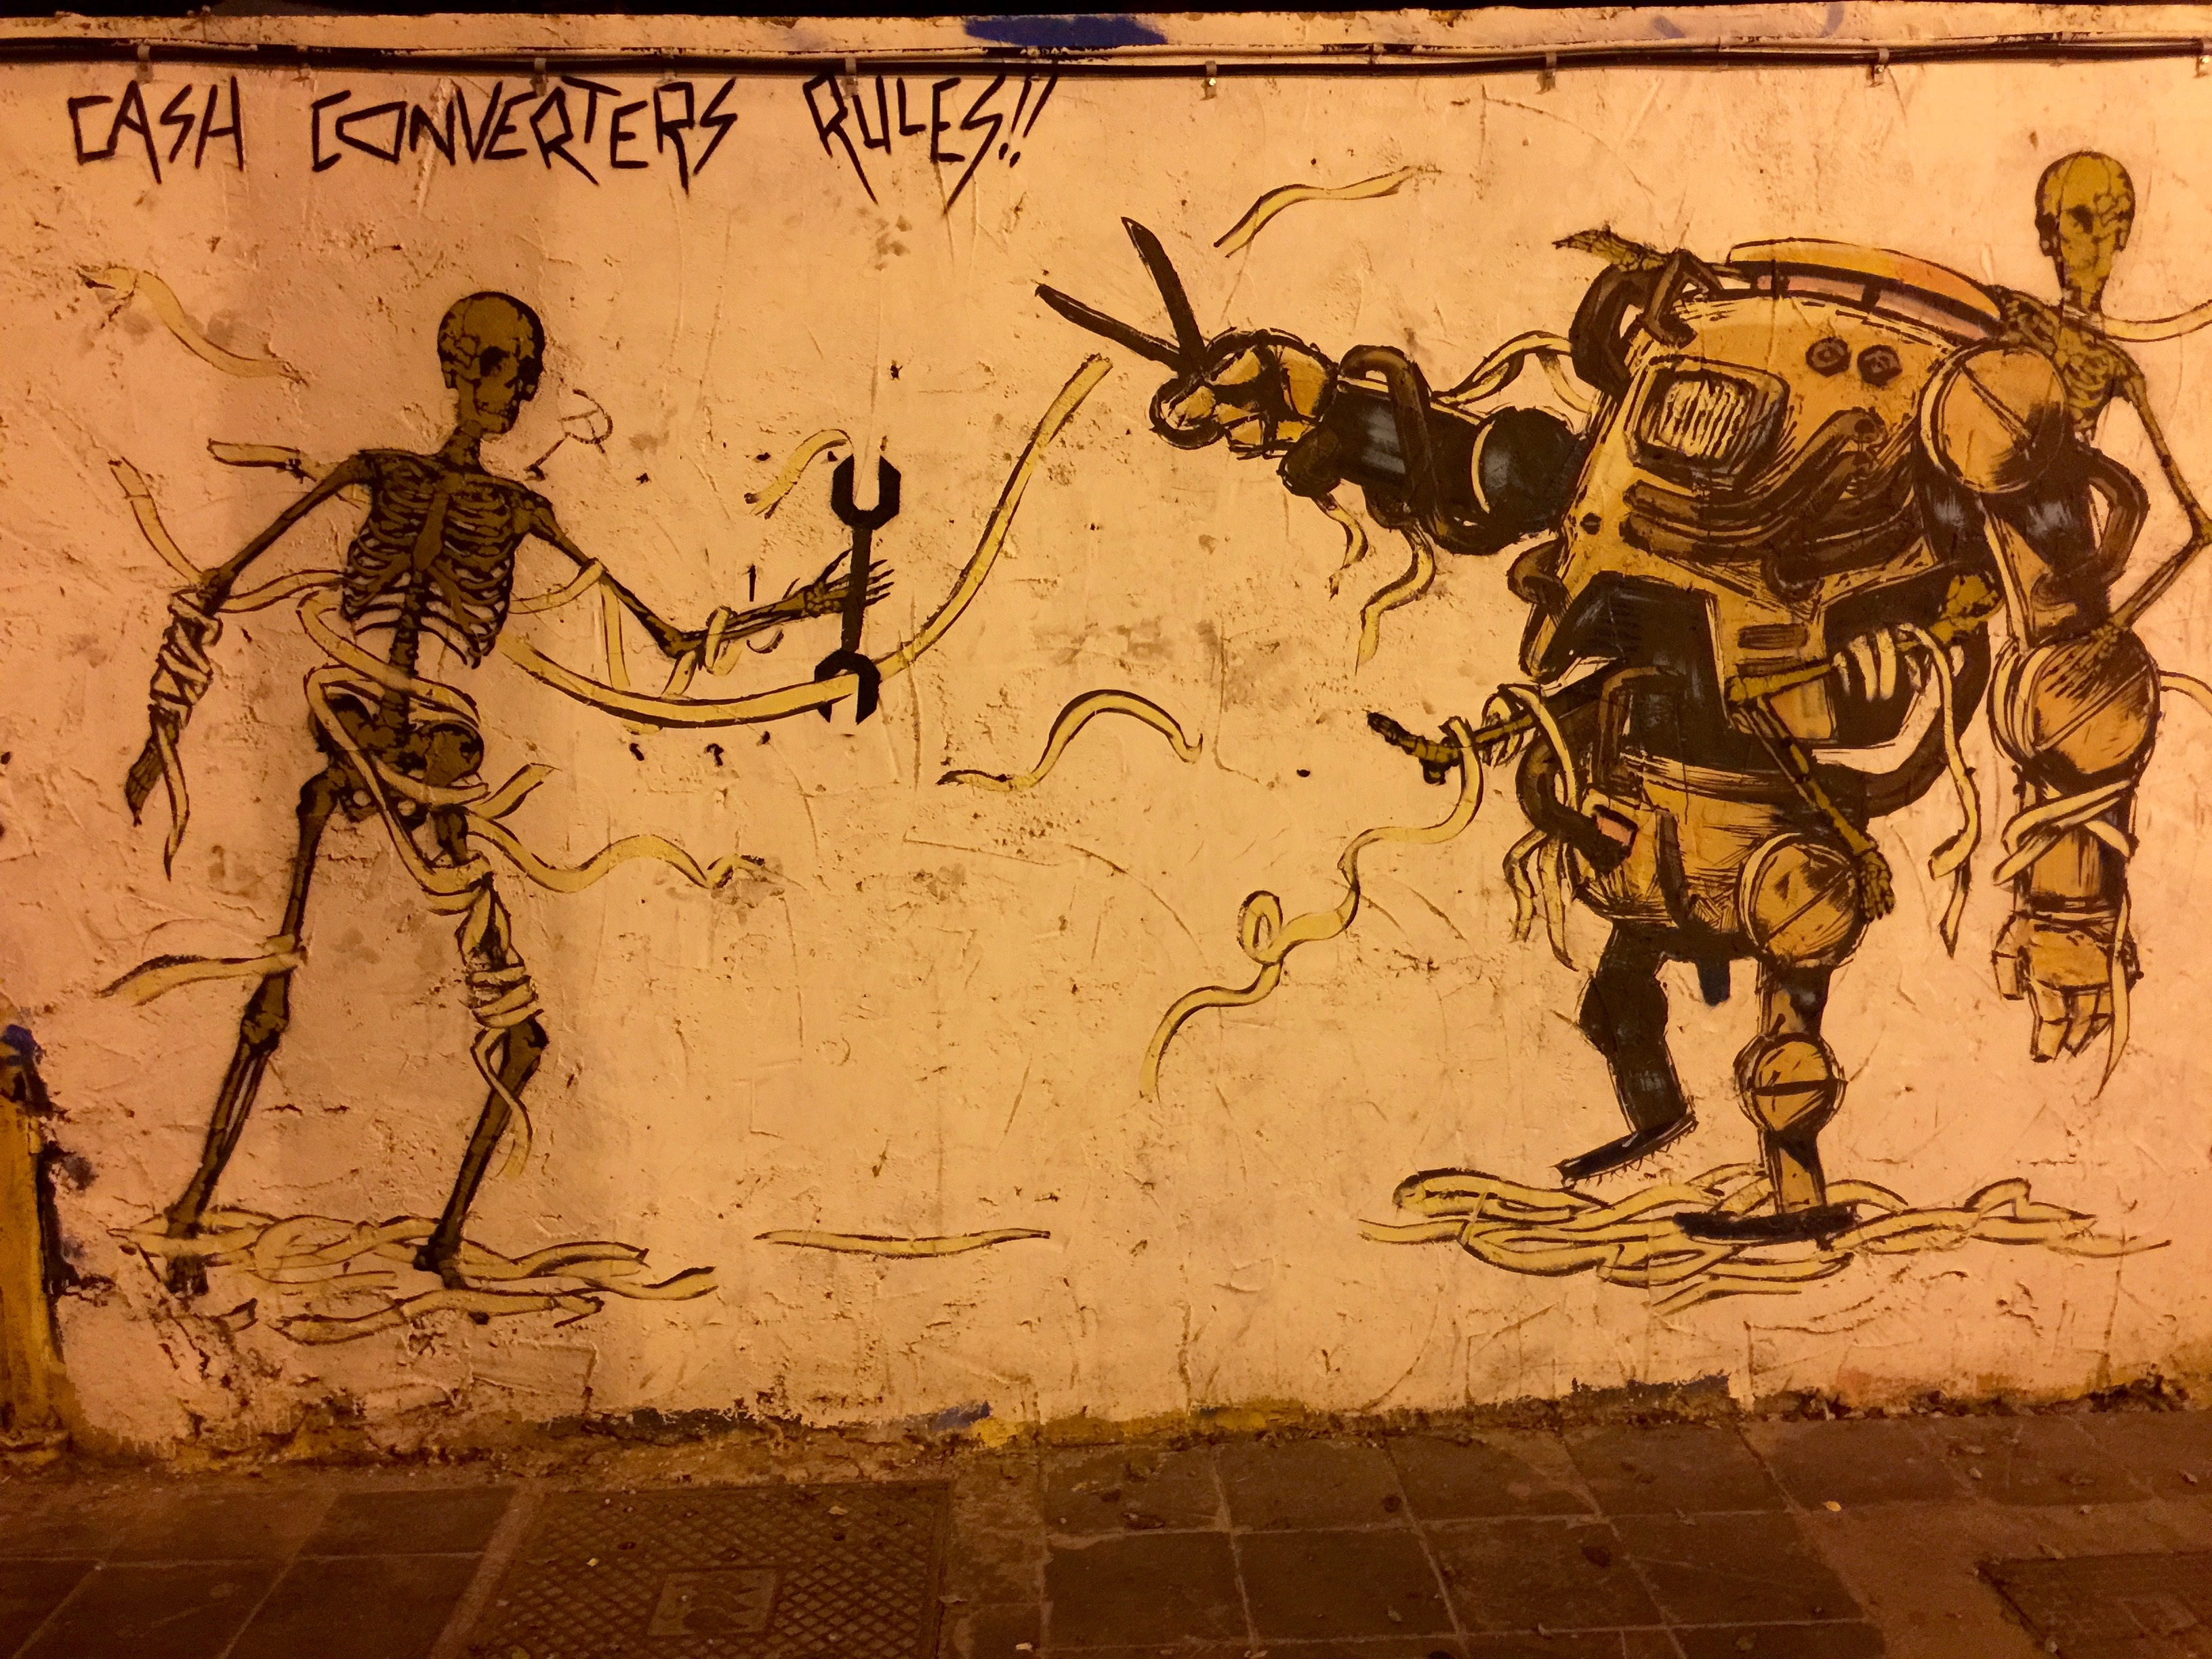
art, sketch, drawing, illustration, streetart, tagging, grafitti, ancient history